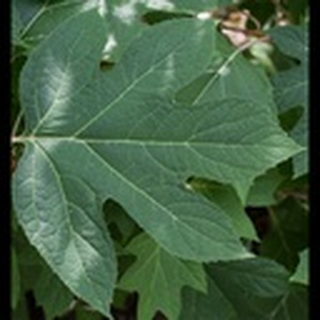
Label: healthy_cotton